Shintomichō Station

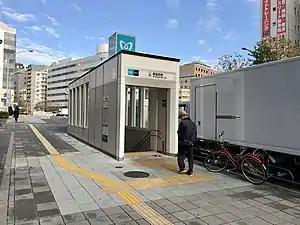
Exit4 in December 2019

is a subway station on the Tokyo Metro Yūrakuchō Line in Chūō, Tokyo, Japan, operated by Tokyo Metro. Its station number is Y-20.